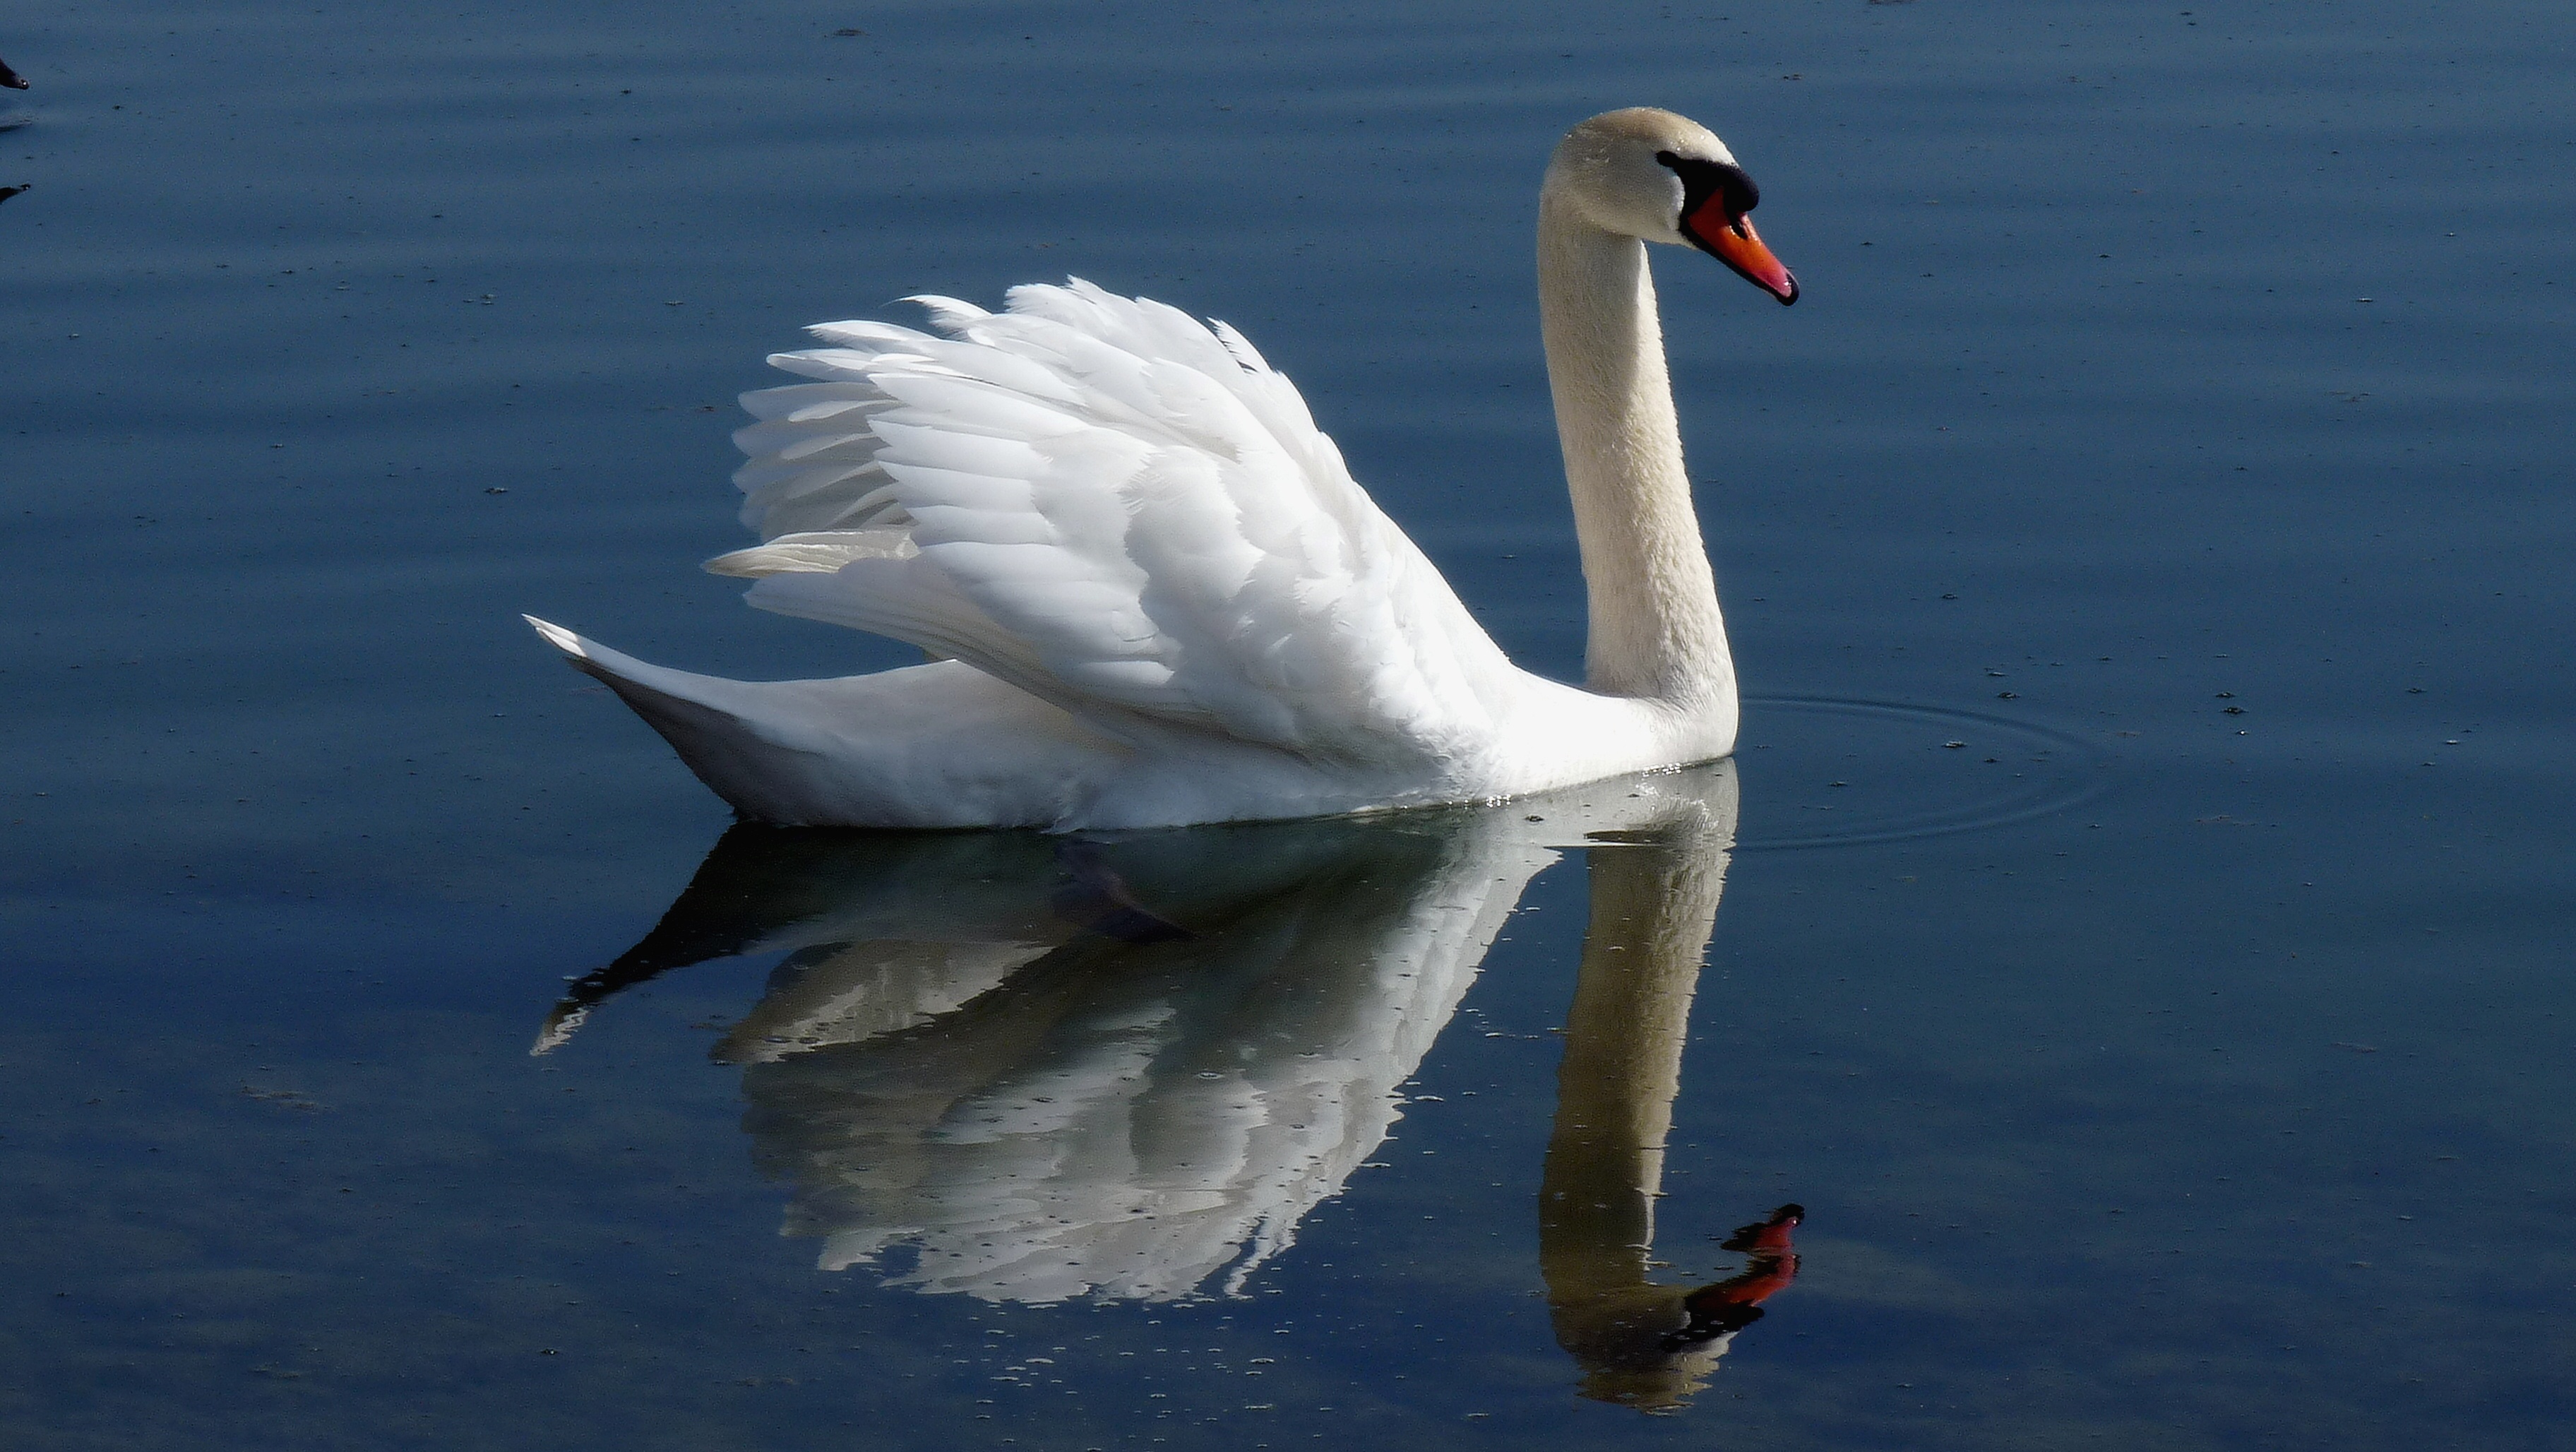
water, bird, wing, beak, fauna, swan, vertebrate, waterfowl, water bird, mirroring, lake constance, ducks geese and swans, bird lake